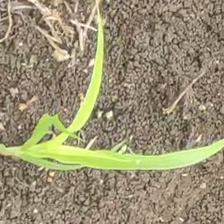
Weed species: Lavhala_(Cyperus_Rotundus)